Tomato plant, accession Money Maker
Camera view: horizontal (90 deg, fisheye); turntable rotation: 180 degrees
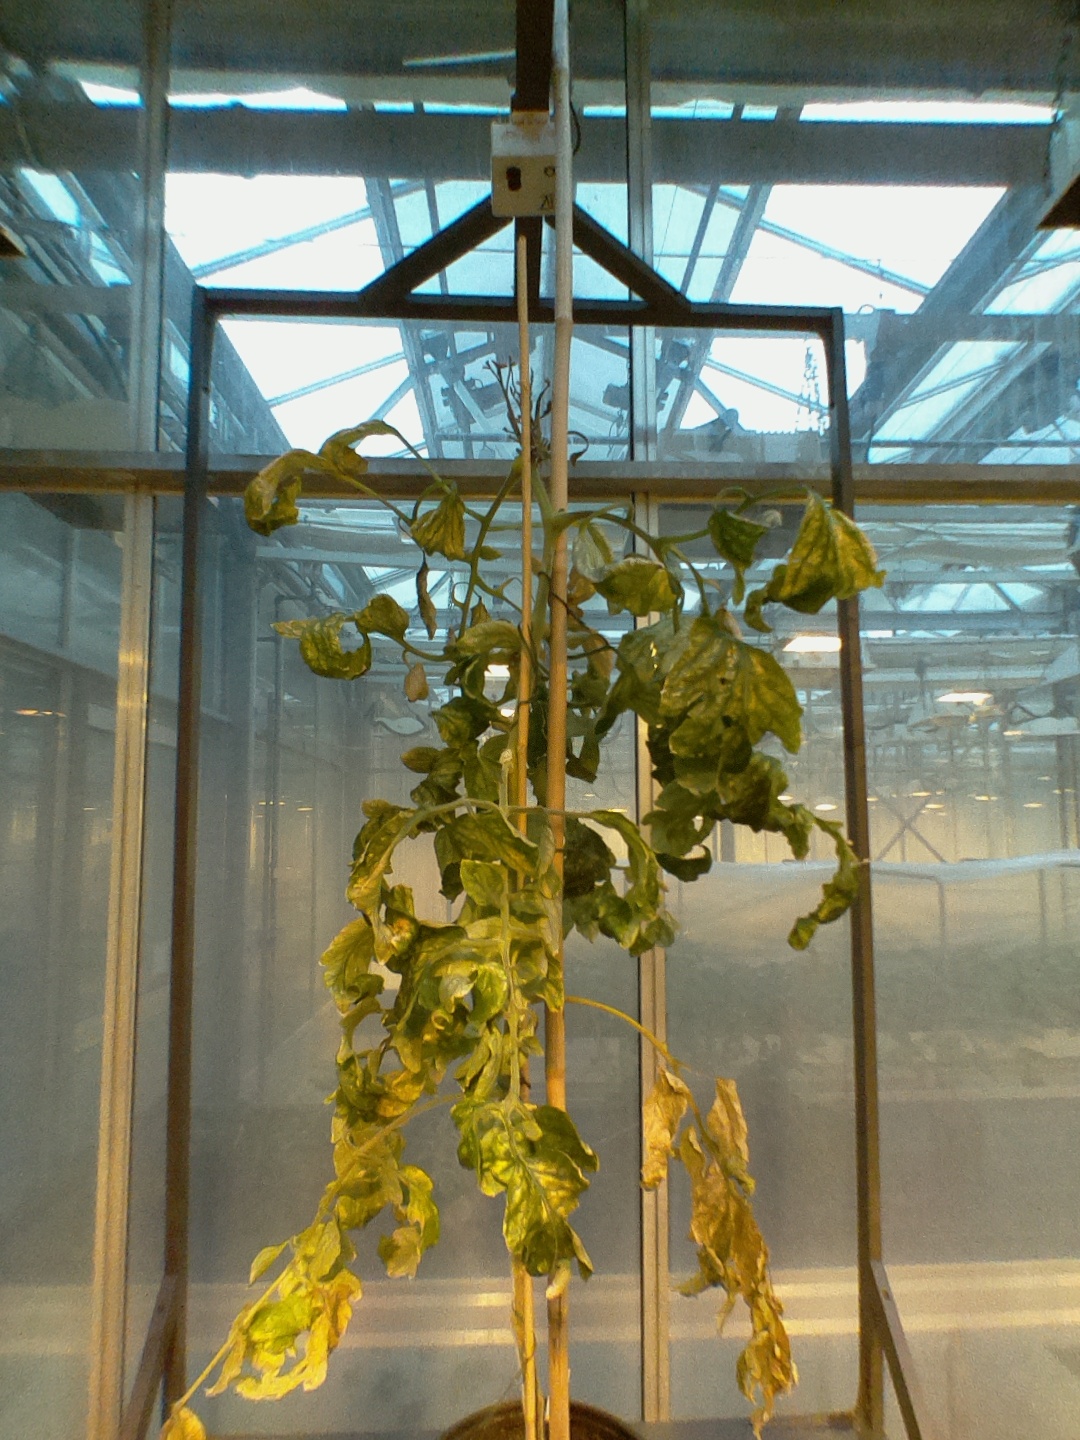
BBCH growth stage 29: 90%-100% Side shoots formed